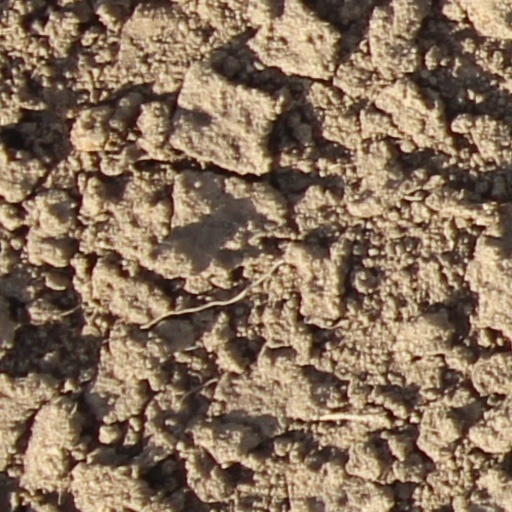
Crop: wheat